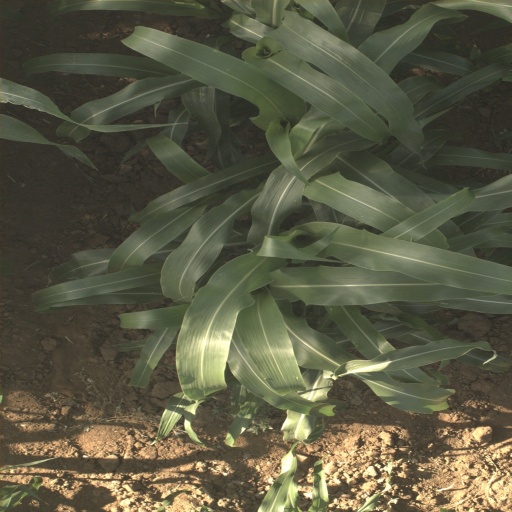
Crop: sorghum